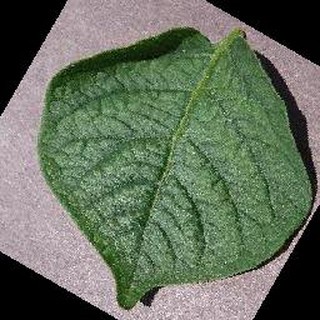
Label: healthy_potato